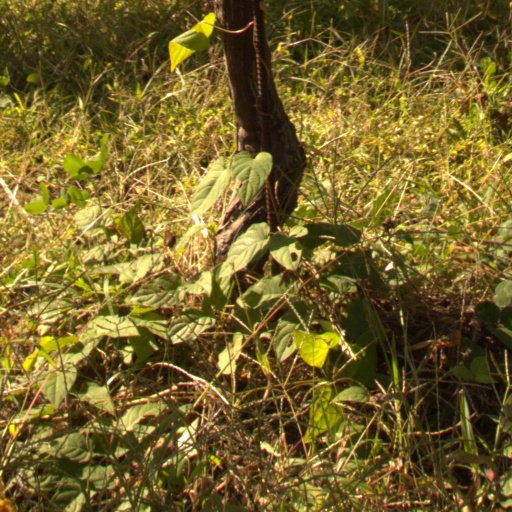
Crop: grape